Dry Rigg Quarry

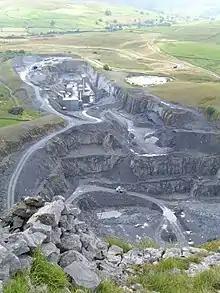
Dry Rigg Quarry from the west

Dry Rigg Quarry is a quarry at Helwith Bridge in North Yorkshire, England, located within the Yorkshire Dales National Park. The quarry produces a hard-wearing gritstone (also known as greywacke) which is listed as being nationally important for road building, and is one of four in the Yorkshire Dales National Park that produces this type of aggregate. The quarry operations have come under public scrutiny due to the amount of road traffic, leading to some of the output from Dry Rigg being moved from the adjacent railhead at Arcow Quarry. The quarry is situated in Upper Ribblesdale some south of Horton-in-Ribblesdale, and north of Settle.